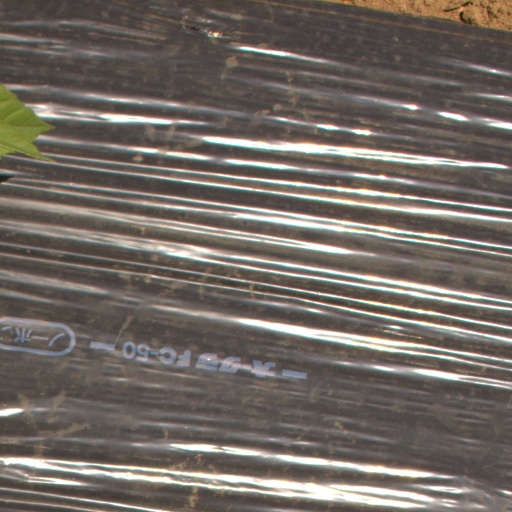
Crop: Jerusalem artichoke